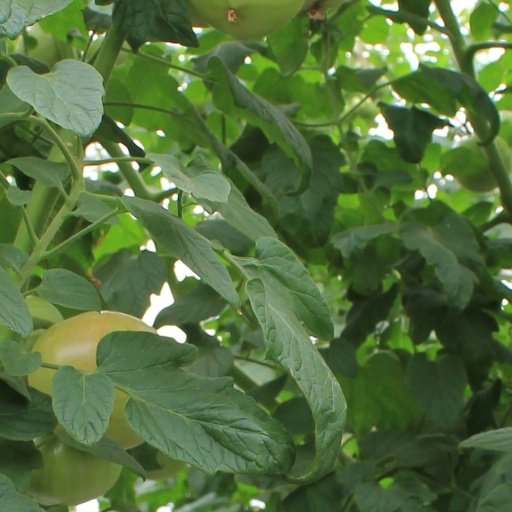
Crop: tomato